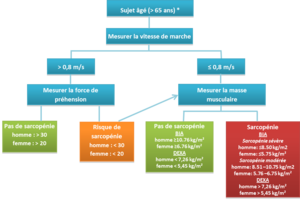
Les comorbidités et circonstances individuelles expliquant chaque résultat doivent être considérées. Cet algorithme peut également être appliqué aux personnes plus jeunes à risque de sarcopénie.
La sarcopénie est un syndrome gériatrique se caractérisant dans un premier temps par une diminution des capacités musculaires due à l'âge et qui en s’aggravant sera à l’origine d’une détérioration de la force musculaire et des performances physiques. La sarcopénie observée chez la personne âgée est imputable au processus de vieillissement mais peut être accélérée par des facteurs pathologiques et comportementaux tels que la dénutrition et la sédentarité.